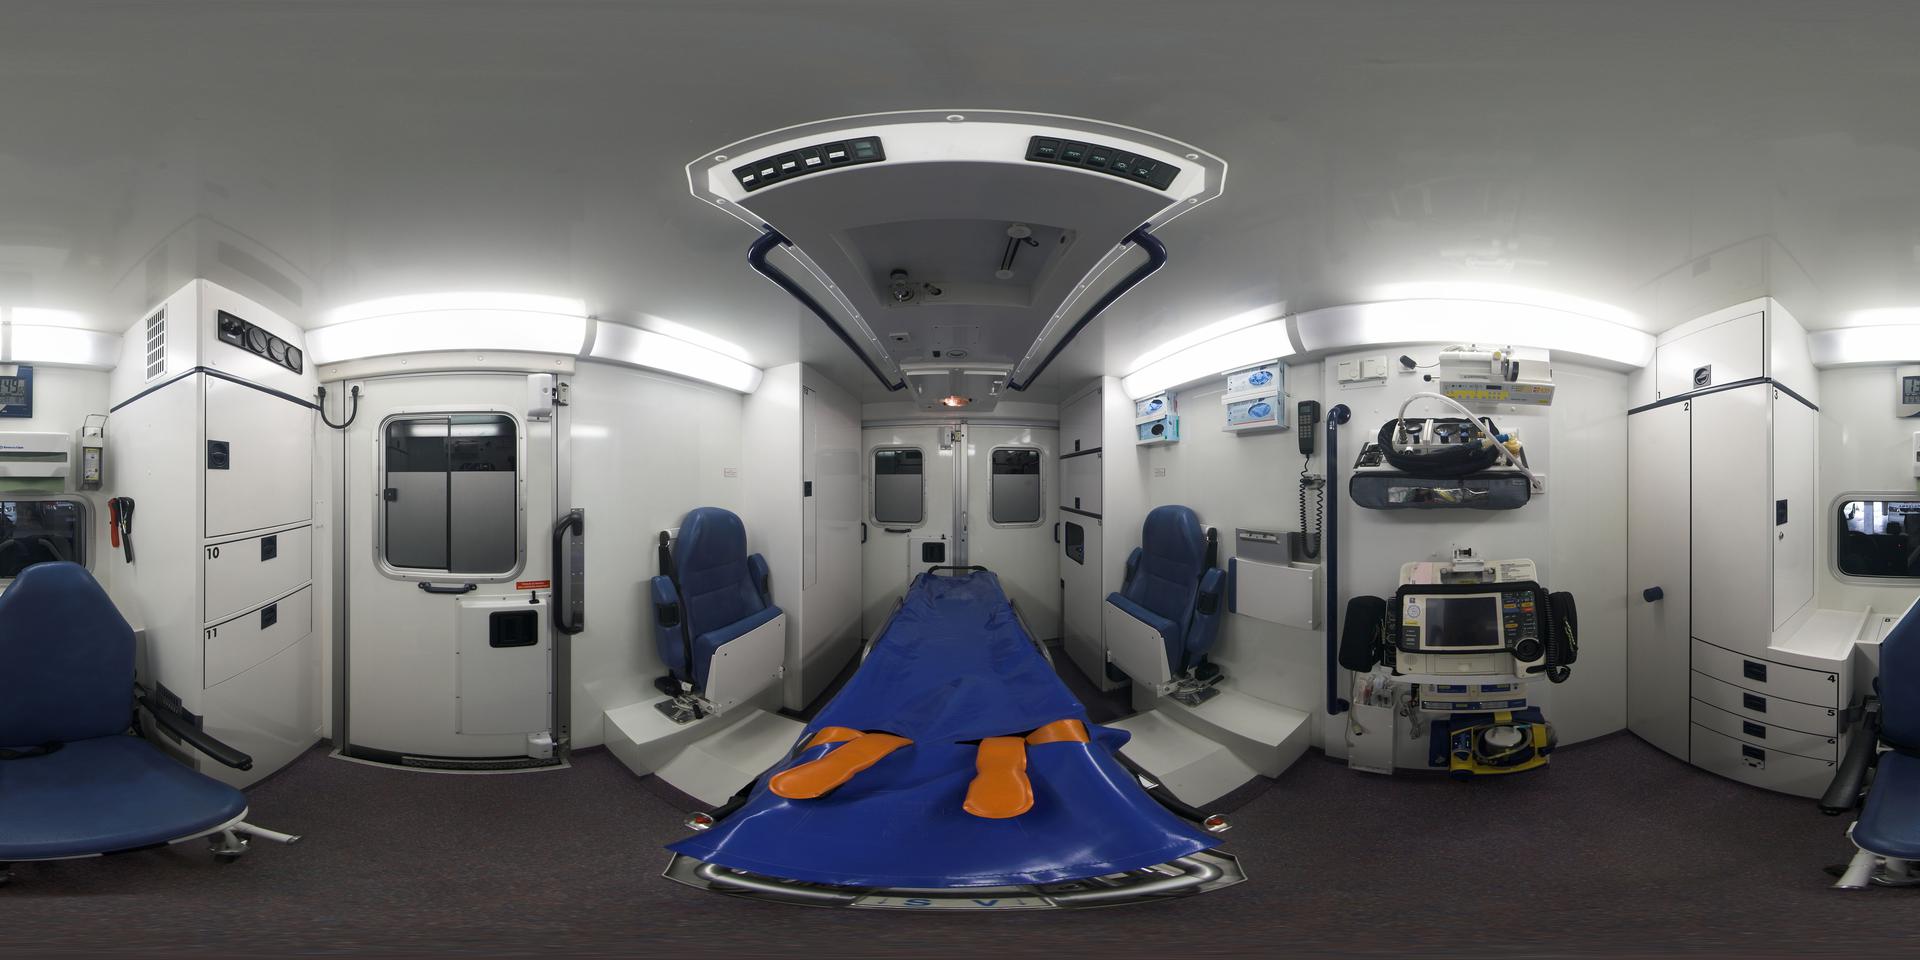
Referred object: the wall-mounted defibrillator monitor

Referred object: look straight ahead to see the blue stretcher with orange straps